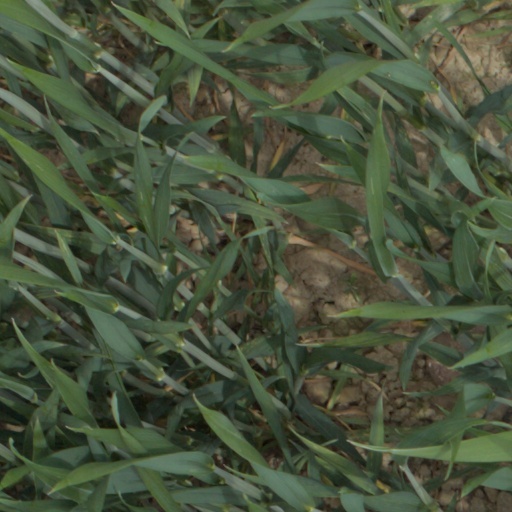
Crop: wheat